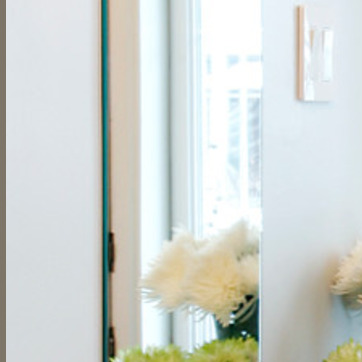
Material: mirror